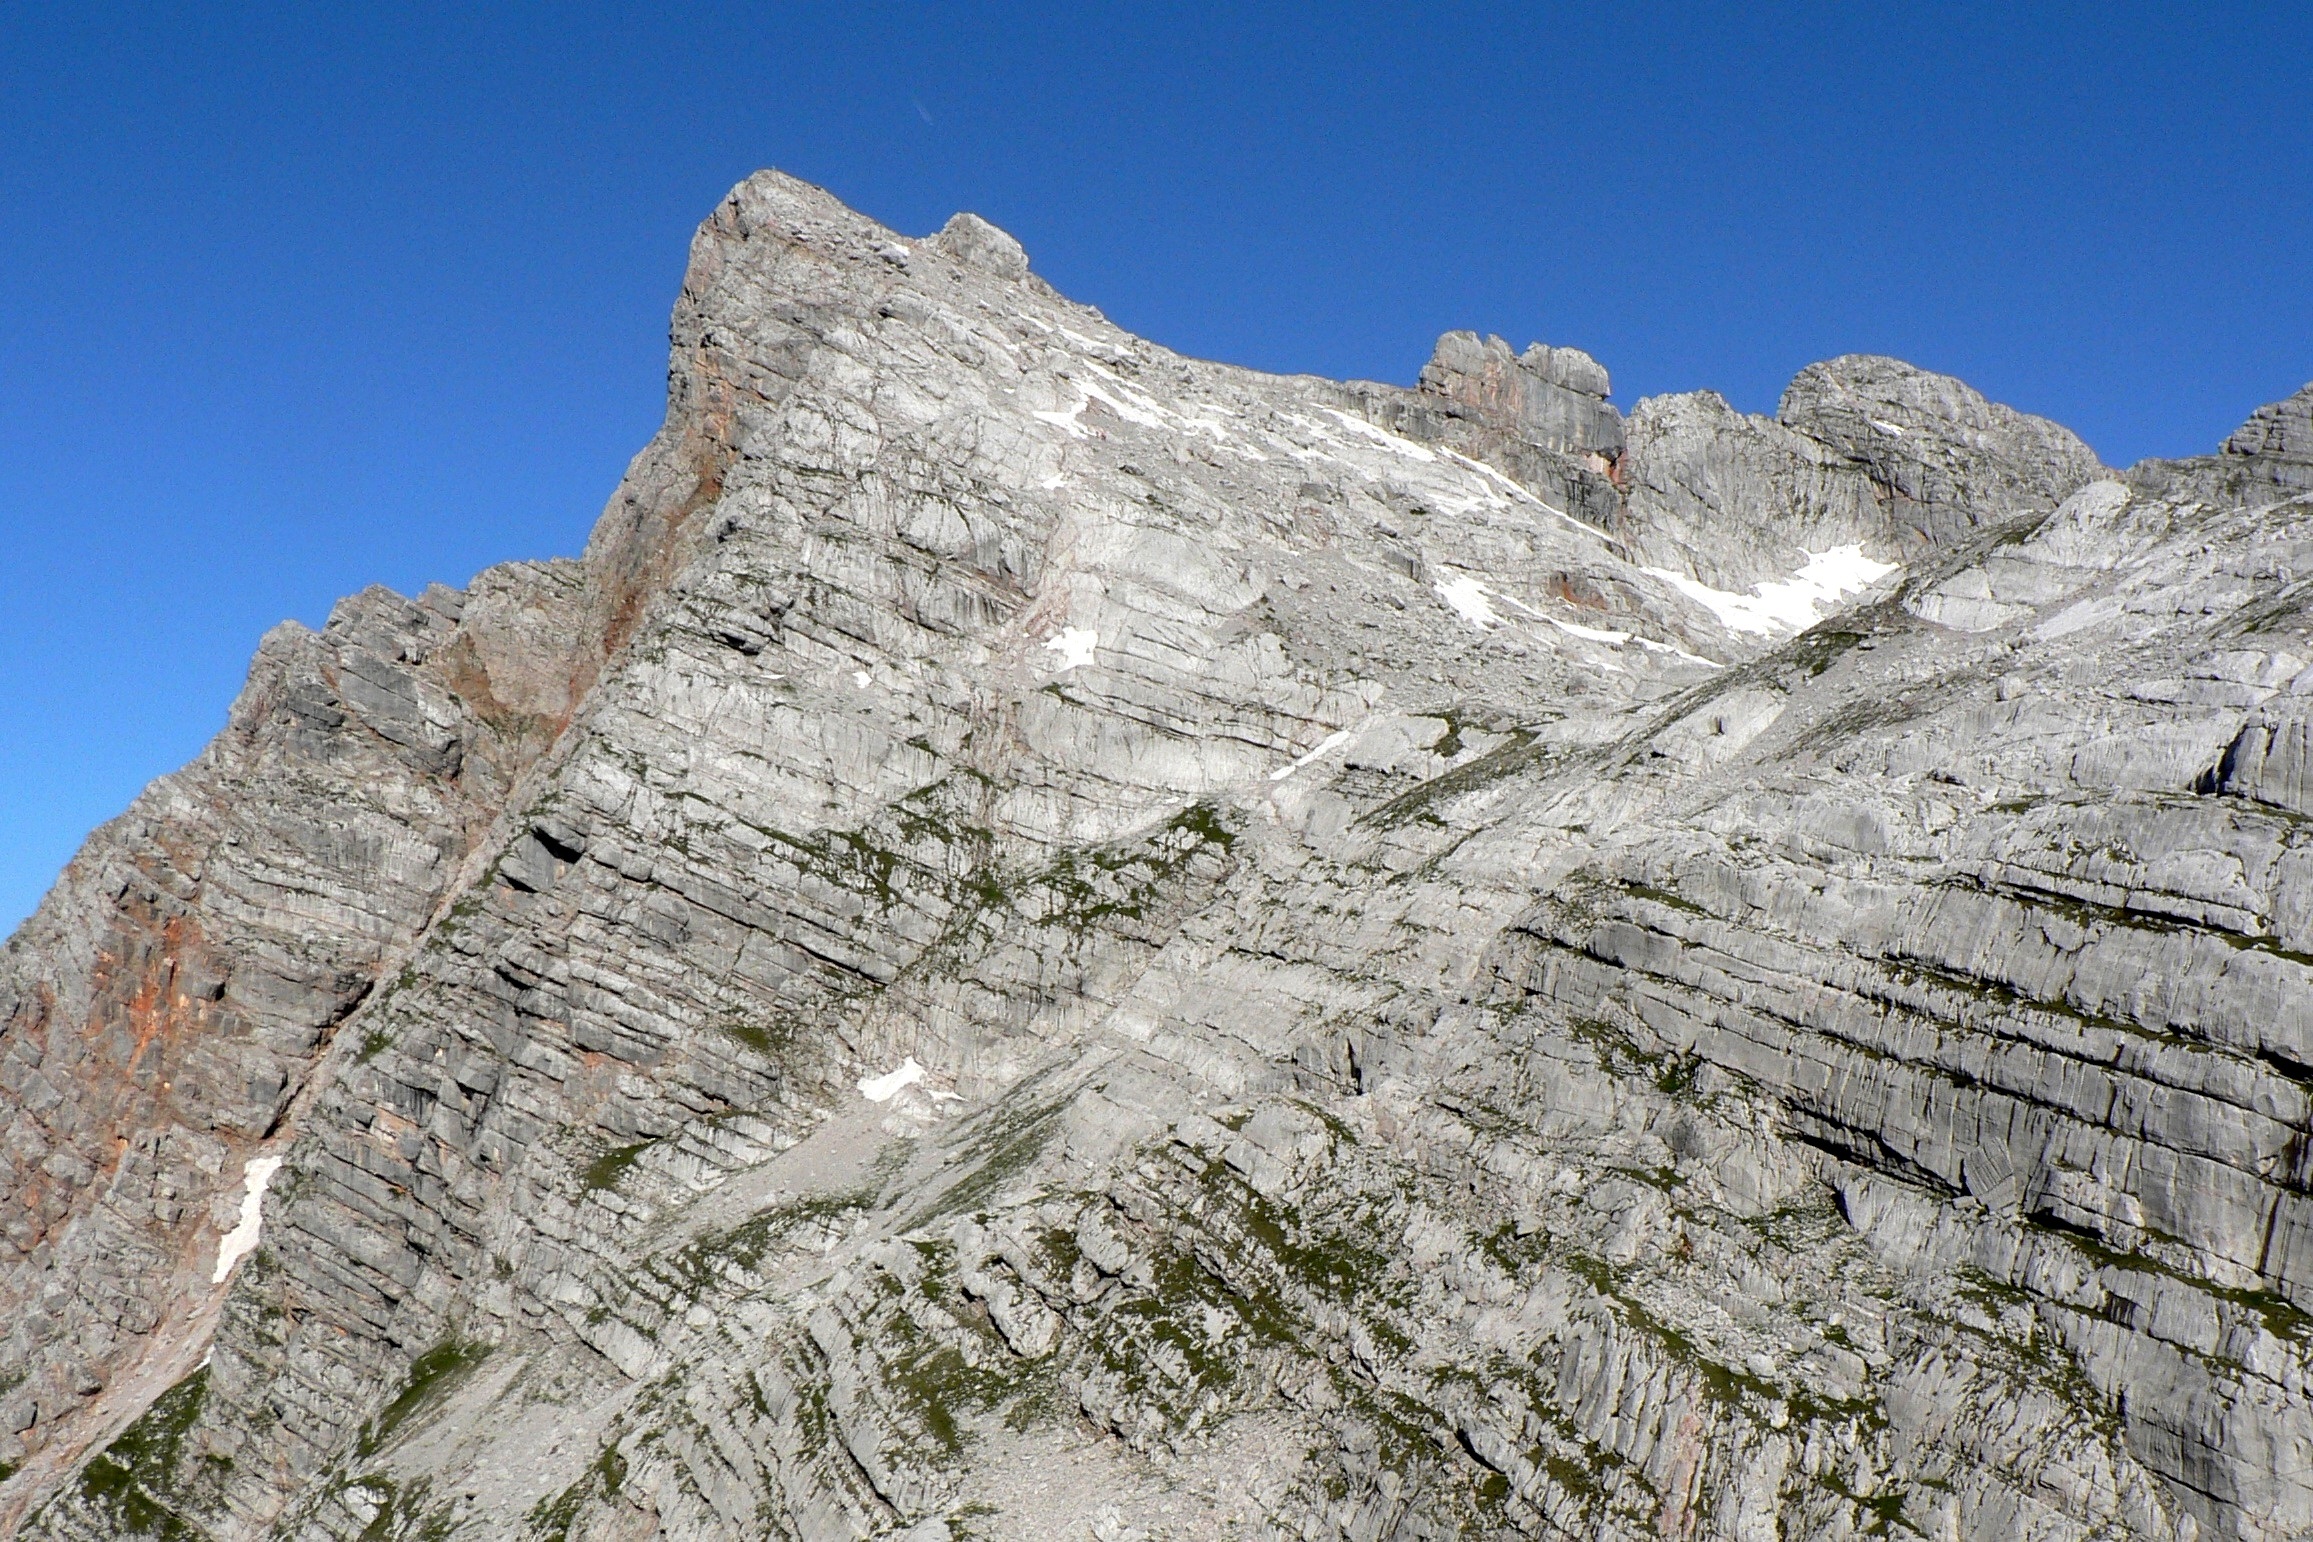
rock, walking, mountain, trail, texture, adventure, valley, mountain range, formation, cliff, terrain, ridge, summit, stones, geology, sports, alps, badlands, plateau, fell, cirque, top, wadi, moraine, landform, mountain pass, steinernes meer, geographical feature, mountainous landforms, geological phenomenon